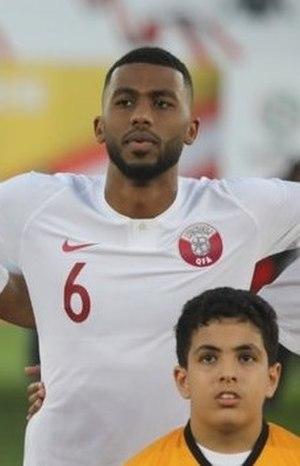
Abdulaziz Hatem, né le 28 octobre 1990 à Doha au Qatar, est un joueur de football international qatarien, qui évolue au poste de milieu défensif.